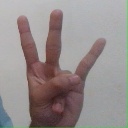
अक्षर: क्ष